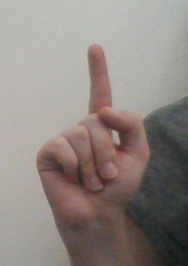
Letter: bb